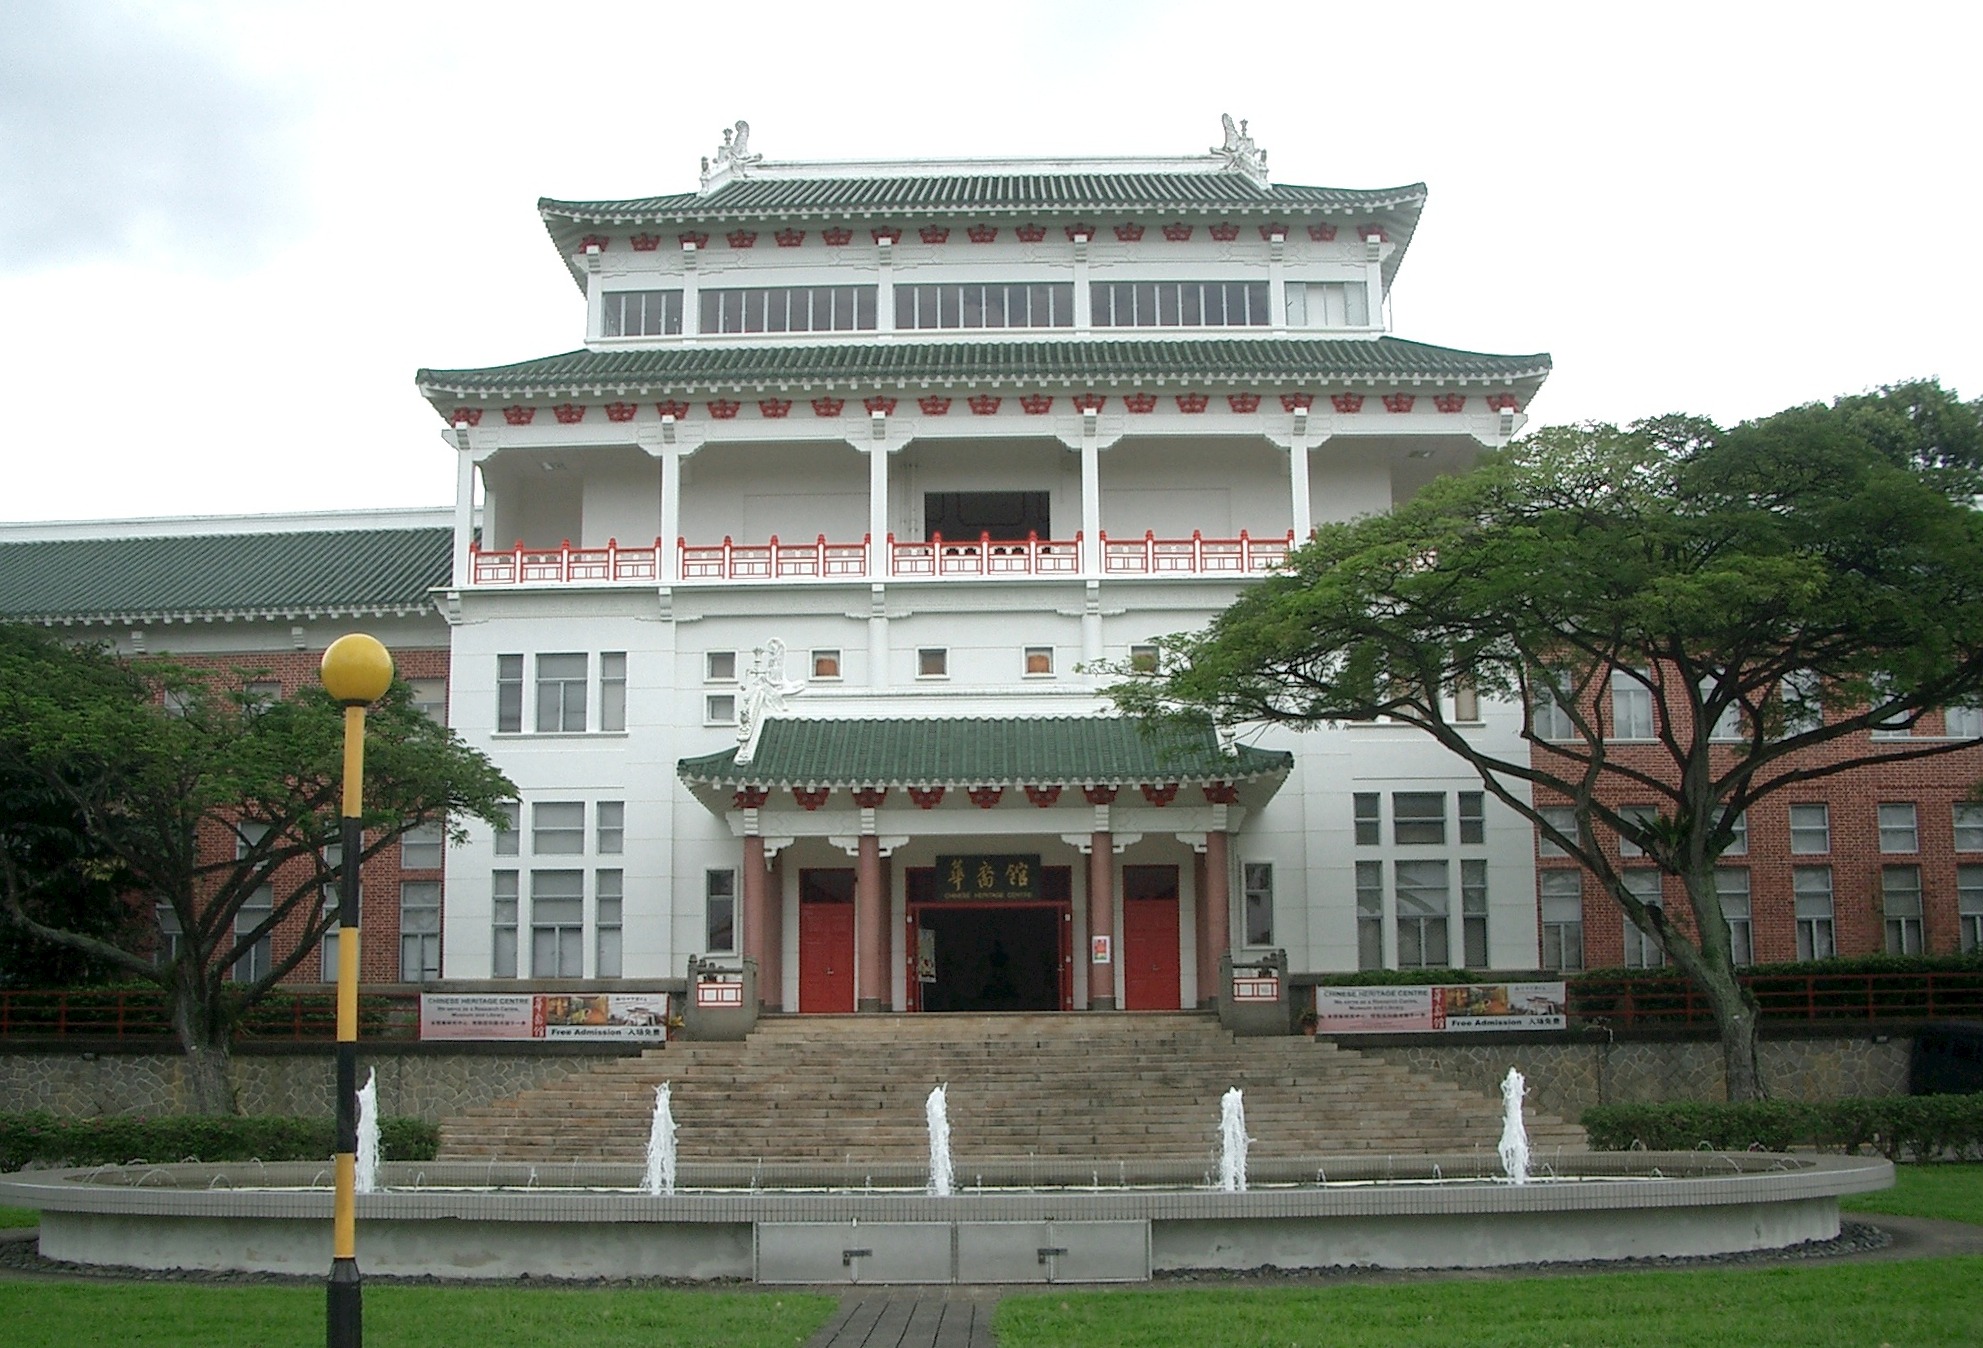
architecture, building, palace, city, urban, steps, landmark, facade, education, outside, buildings, historical, estate, singapore, chinese architecture, cities, nayang university